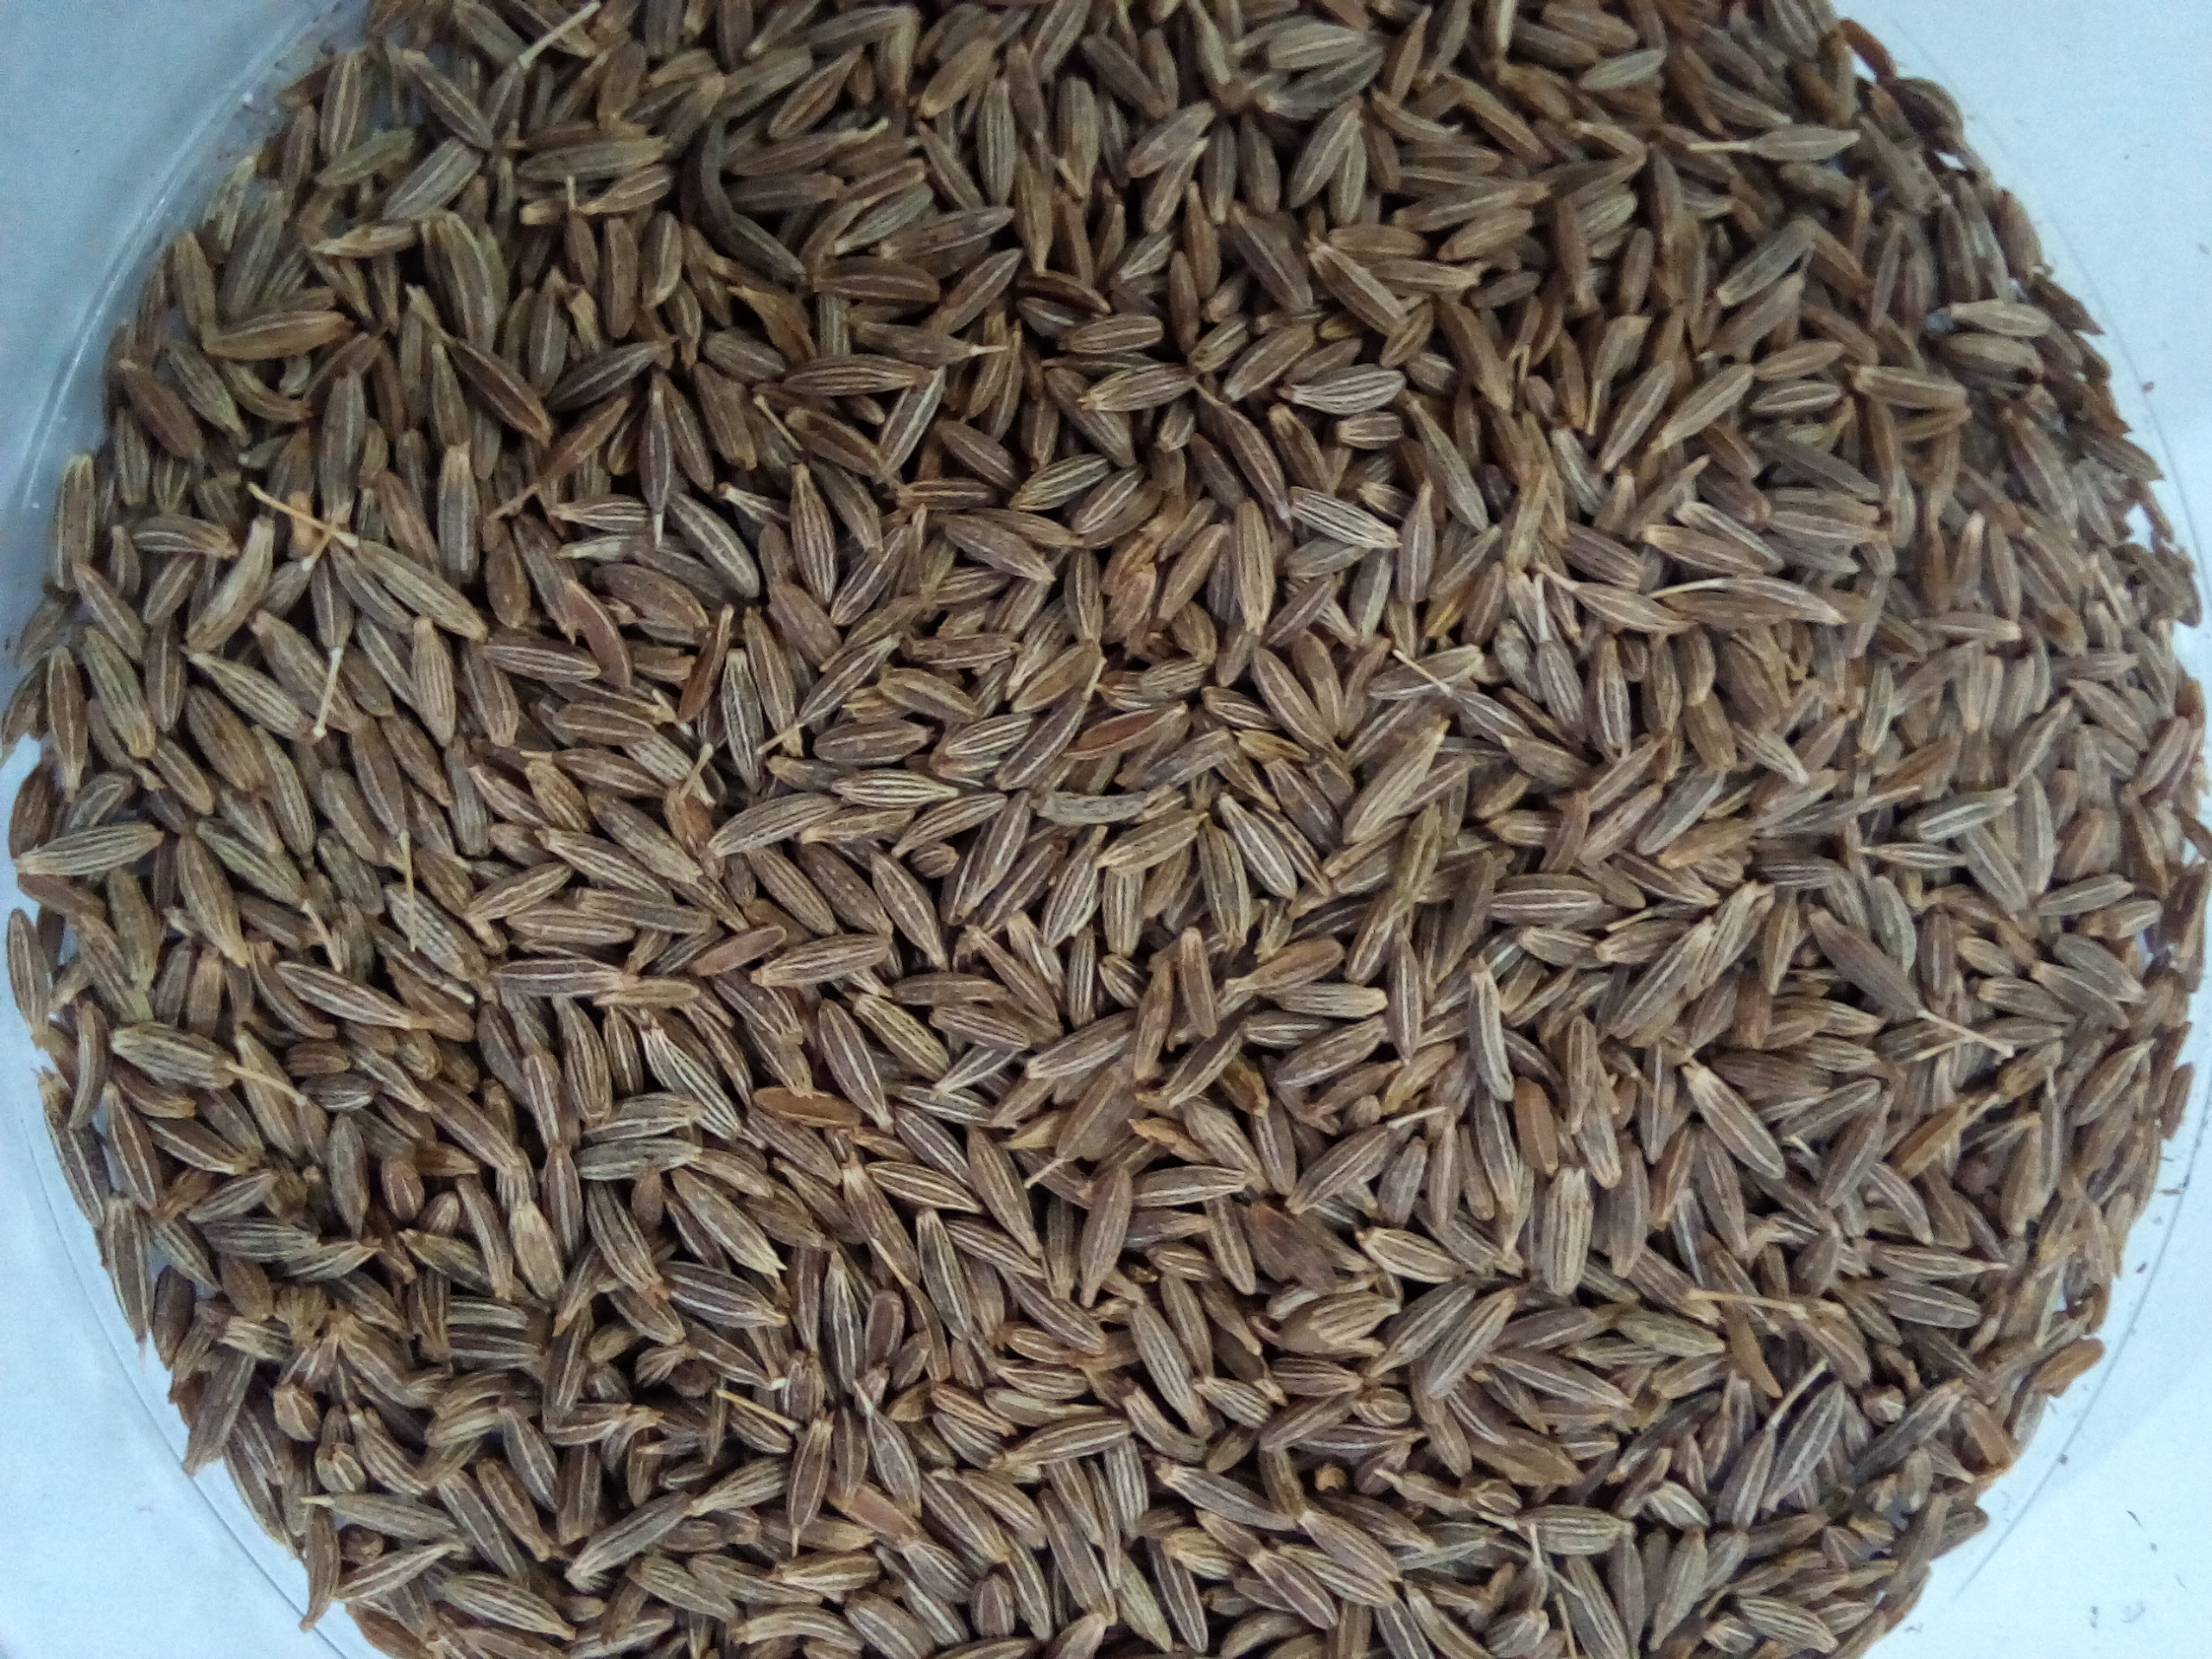
Rice seed variety: Unknown